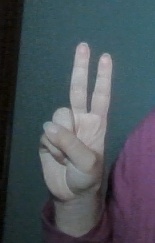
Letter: taa